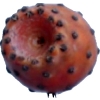
Label: cactus_fruit_red